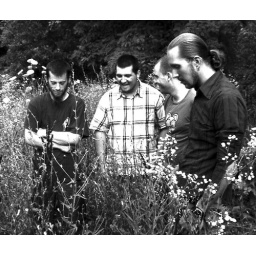
Just your standard &amp;quot;we're a rock band standing in a field and we're all looking down at a dead midget.&amp;quot;